Manus O'Cahan's Regiment

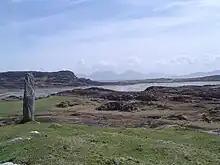
Colonsay in the Hebrides

Macdonald territories in Scotland originally formed a relatively homogeneous unit with those held by their Irish cousins the MacDonnells in County Antrim. With the loss of the Lordship of the Isles in 1493, these links were severed, leading to nearly two centuries of conflict for their possession, primarily between the MacDonalds, the McLeans and the Campbells. The Hebridean isles of Islay and Colonsay had been held by the MacDonald leader Colkitto, whose mother was an O'Cahan but in 1614, the Scottish Crown transferred ownership to the Campbells in return for pacifying them.